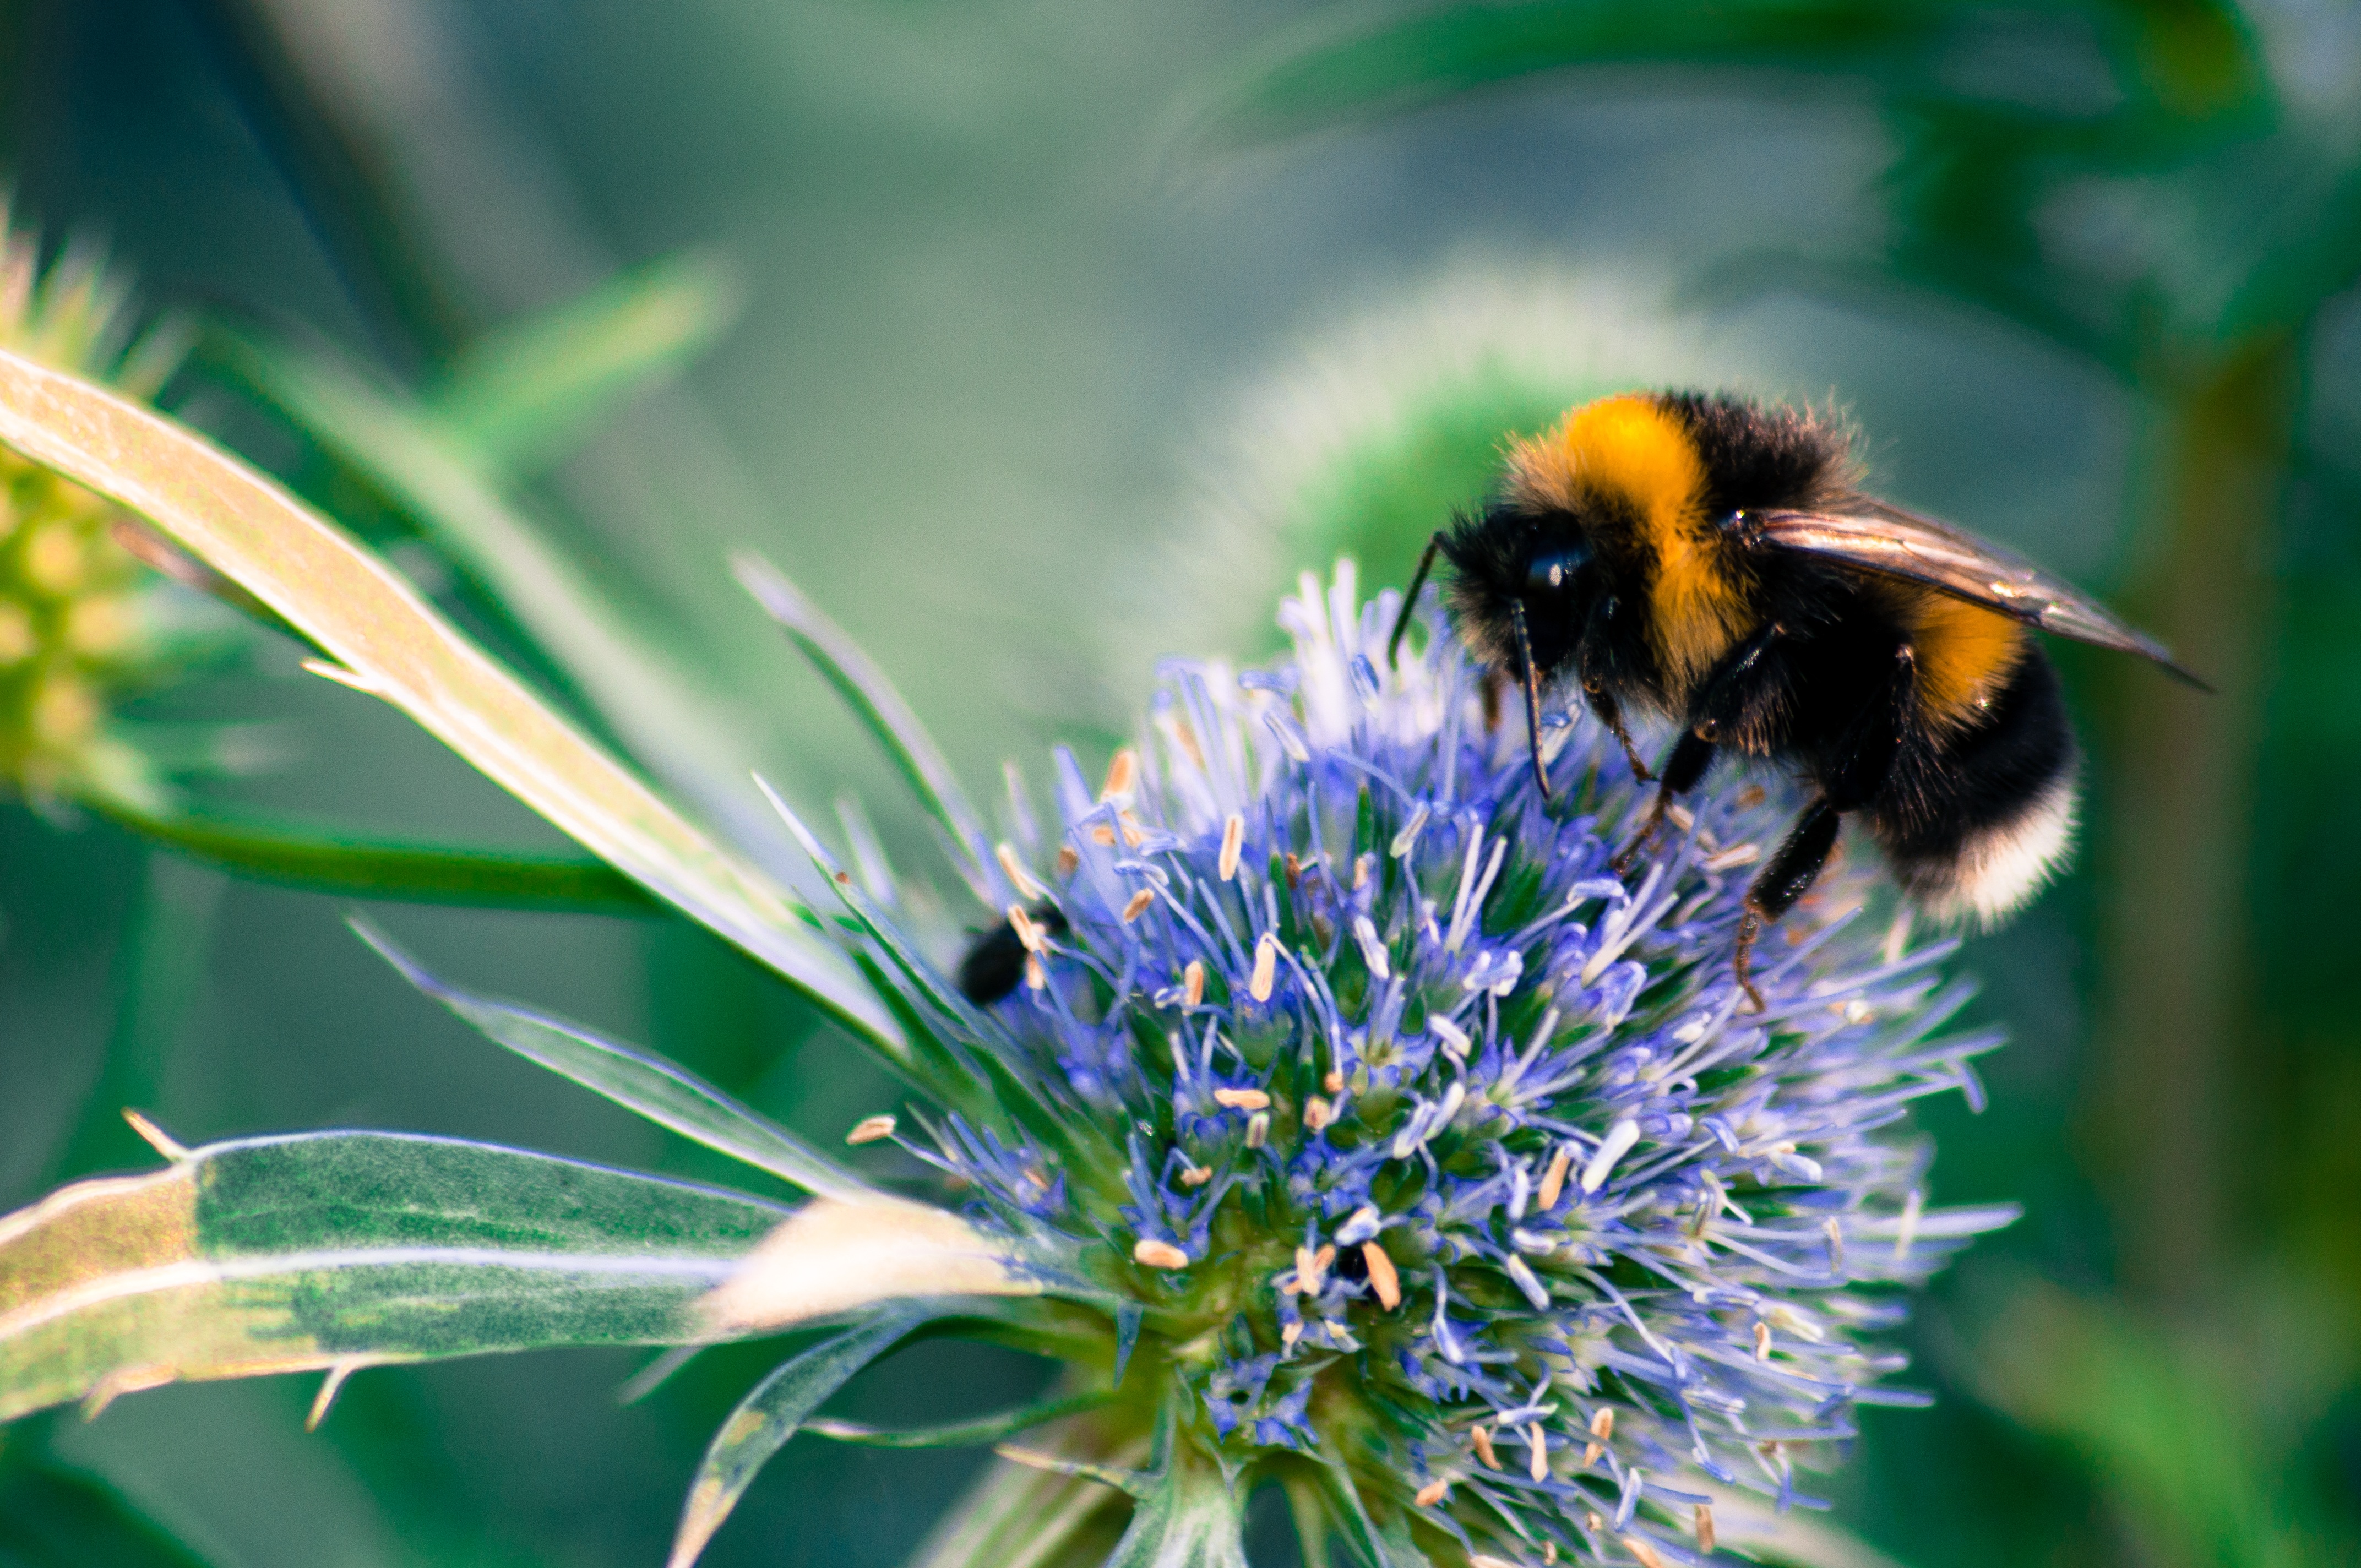
nature, blossom, plant, flower, purple, bloom, summer, wildlife, pollen, pollination, green, insect, macro, botany, close, flora, fauna, invertebrate, wildflower, close up, bee, bumblebee, hummel, nectar, macro photography, honey bee, pollinator, field hummel, membrane winged insect